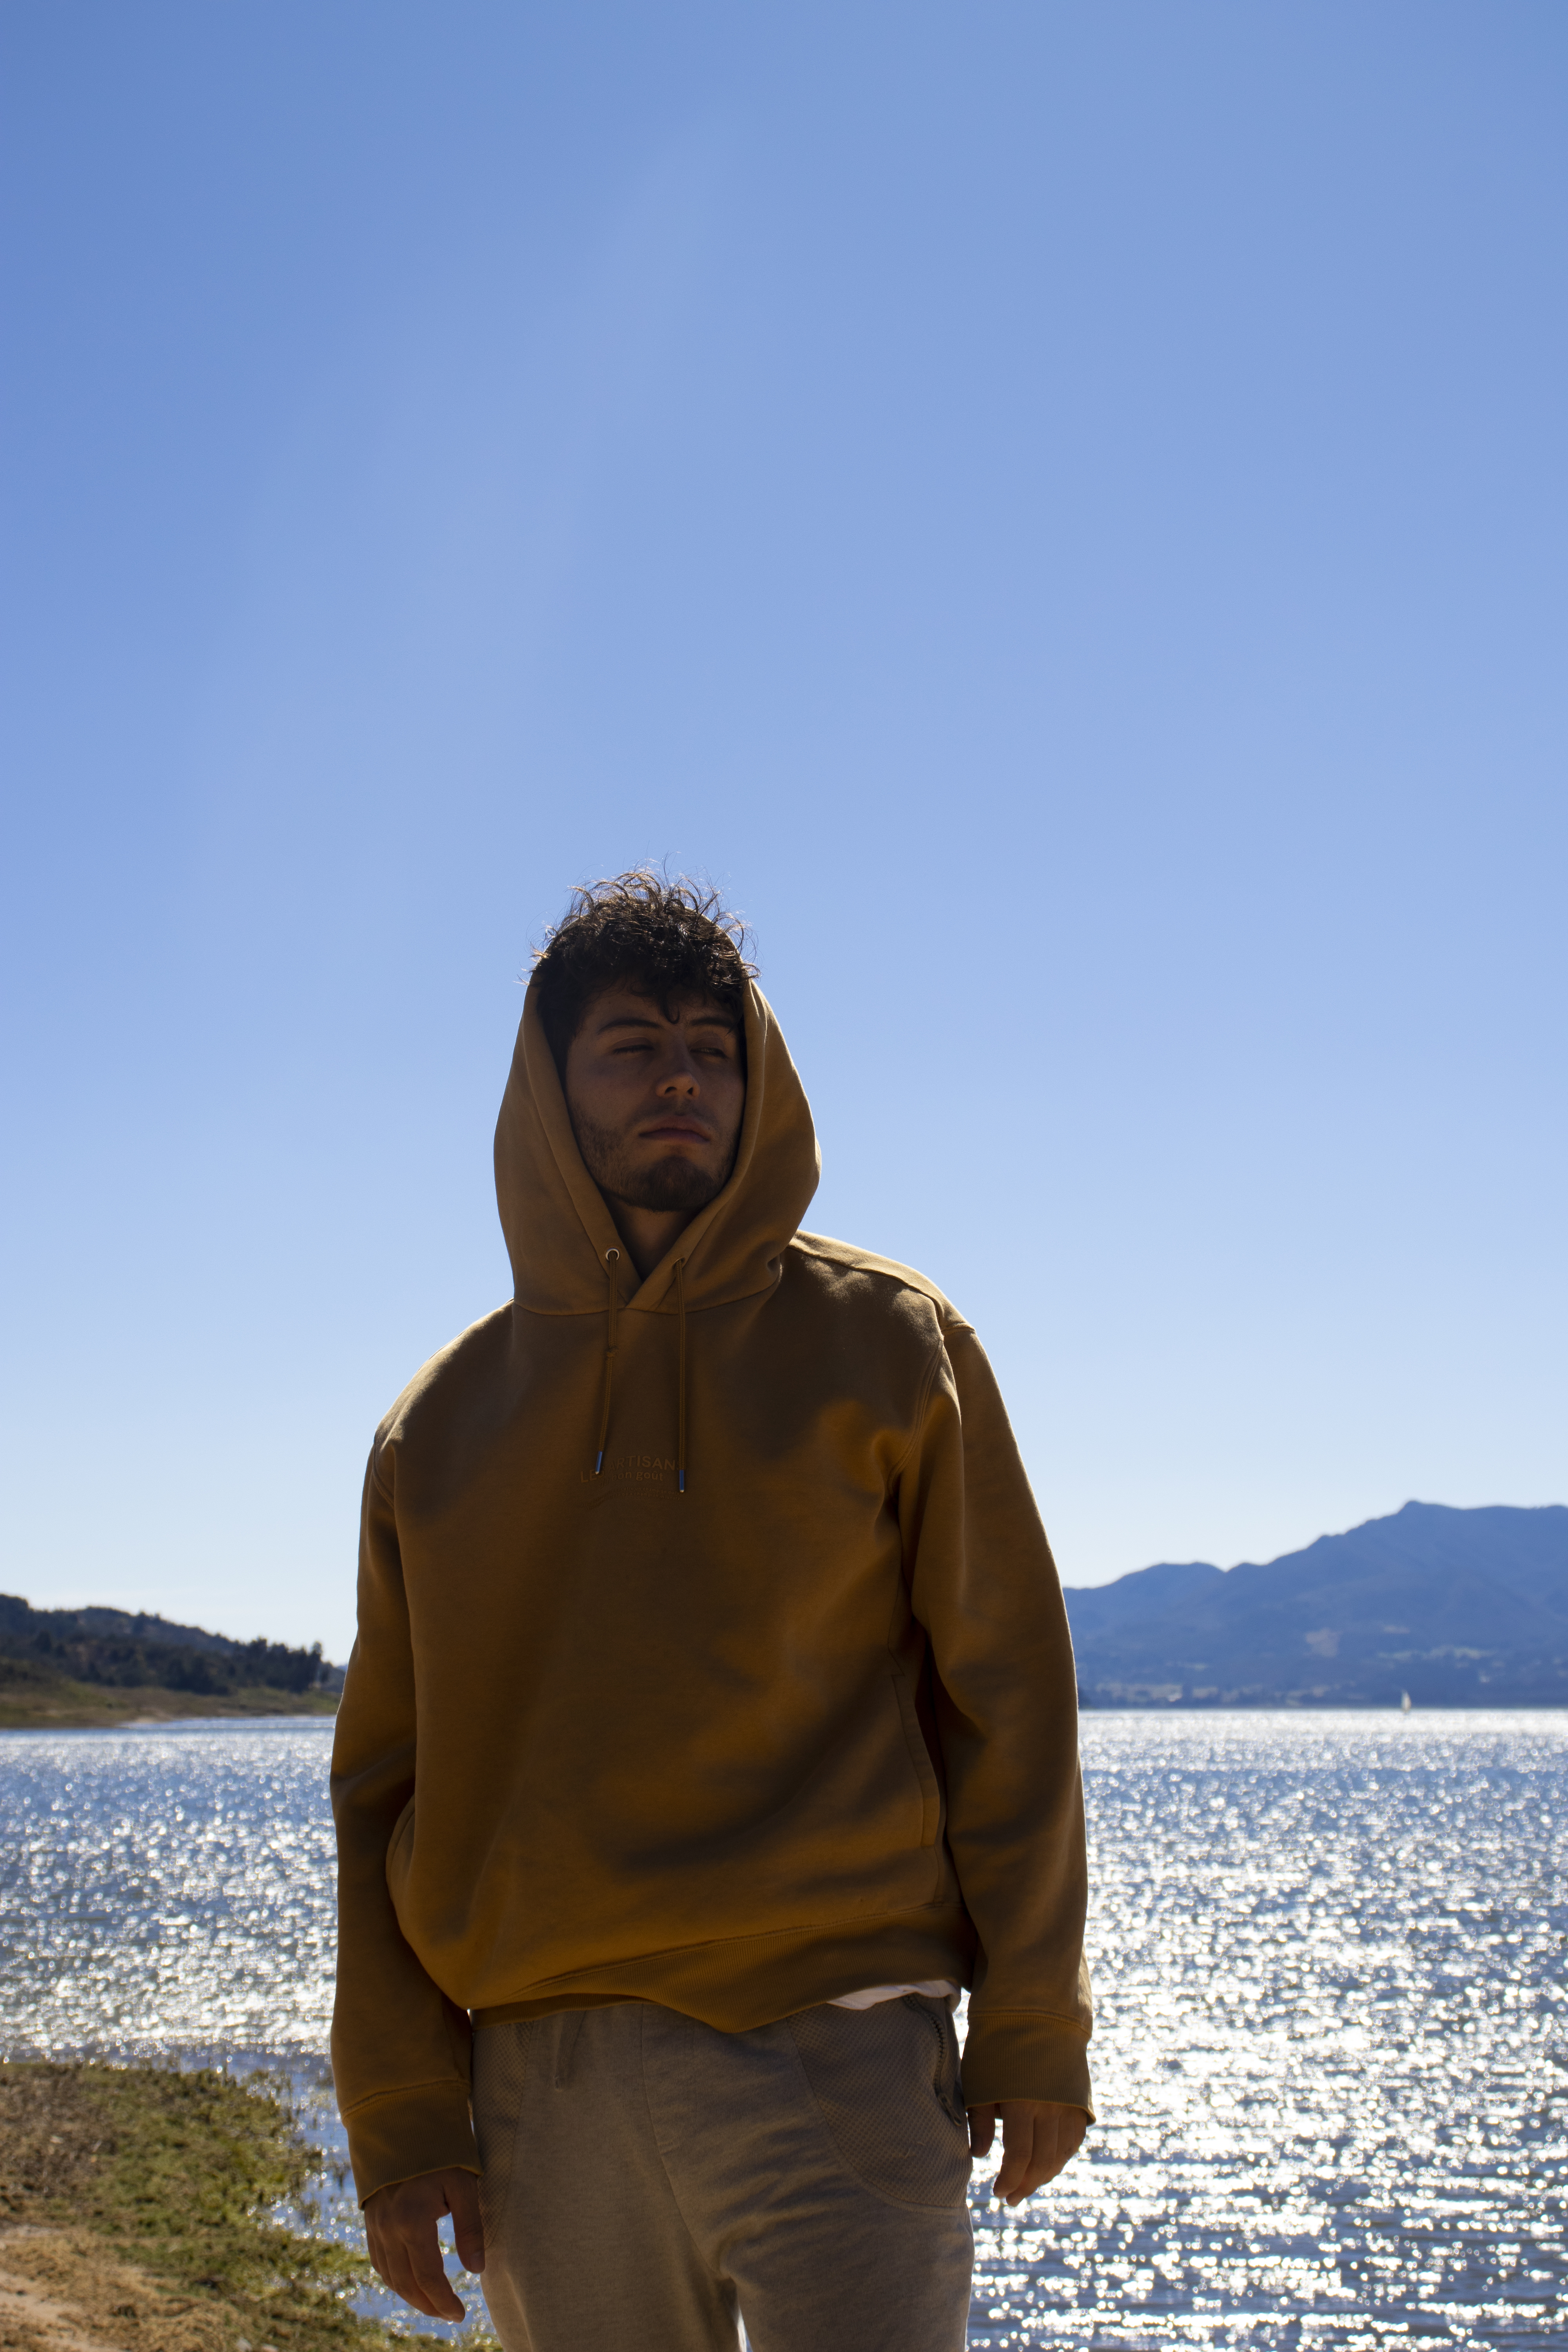
beach, sleeve, hood, hoodie, People in nature, winter, windbreaker, lake district, mist, polar fleece, pocket, portrait photography